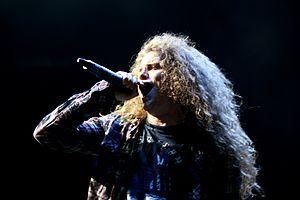
Miss May I est un groupe de metalcore américain, originaire de Troy, dans l'Ohio. Il se compose de Justin Aufdemkampe à la guitare, Levi Benton au chant, Jerod Boyd à la batterie, Ryan Neff à la basse et Stead BJ à la guitare rythmique. En 2015, le groupe compte cinq albums, un EP, ainsi qu'une démo à son actif. La chanson Forgive & Forget apparaît sur la bande originale du film Saw 6.